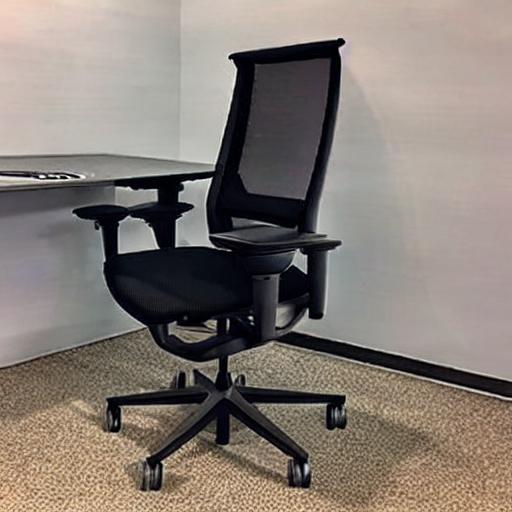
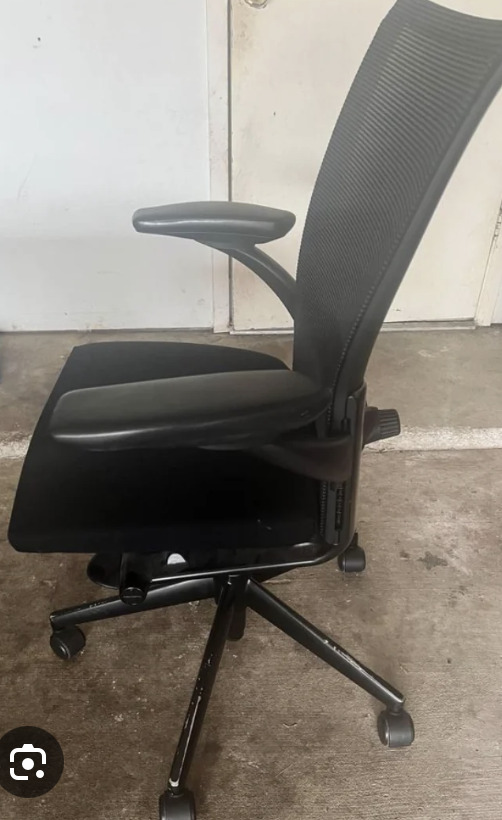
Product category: items_chair
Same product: no